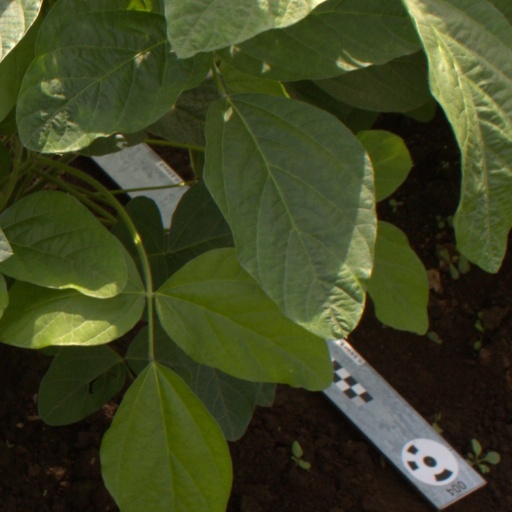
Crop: soybean